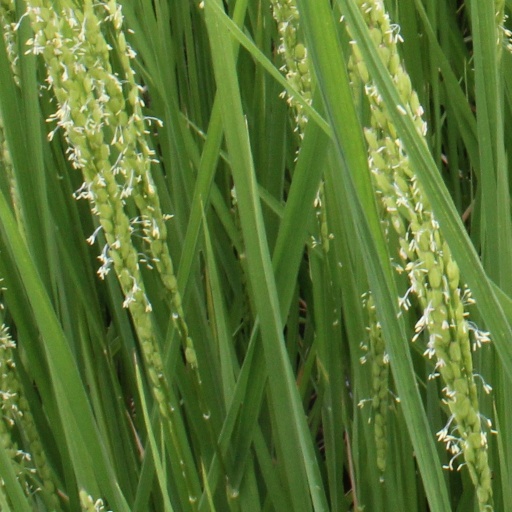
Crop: rice